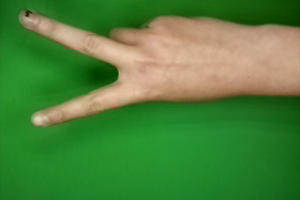
Label: scissors